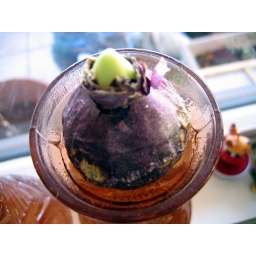
Hyacinth flower in a glass vase